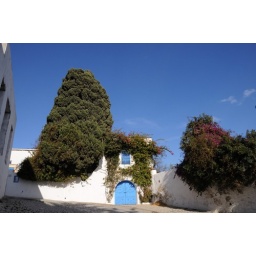
I loved the house against the sky. Look at the huge tree in the courtyard.